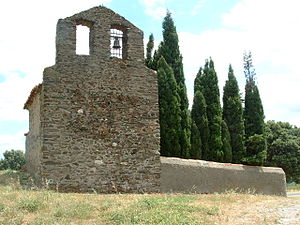
Caixas
kapel
kapel
Caixas er en by og kommune i departementet Pyrénées-Orientales i Sydfrankrig.